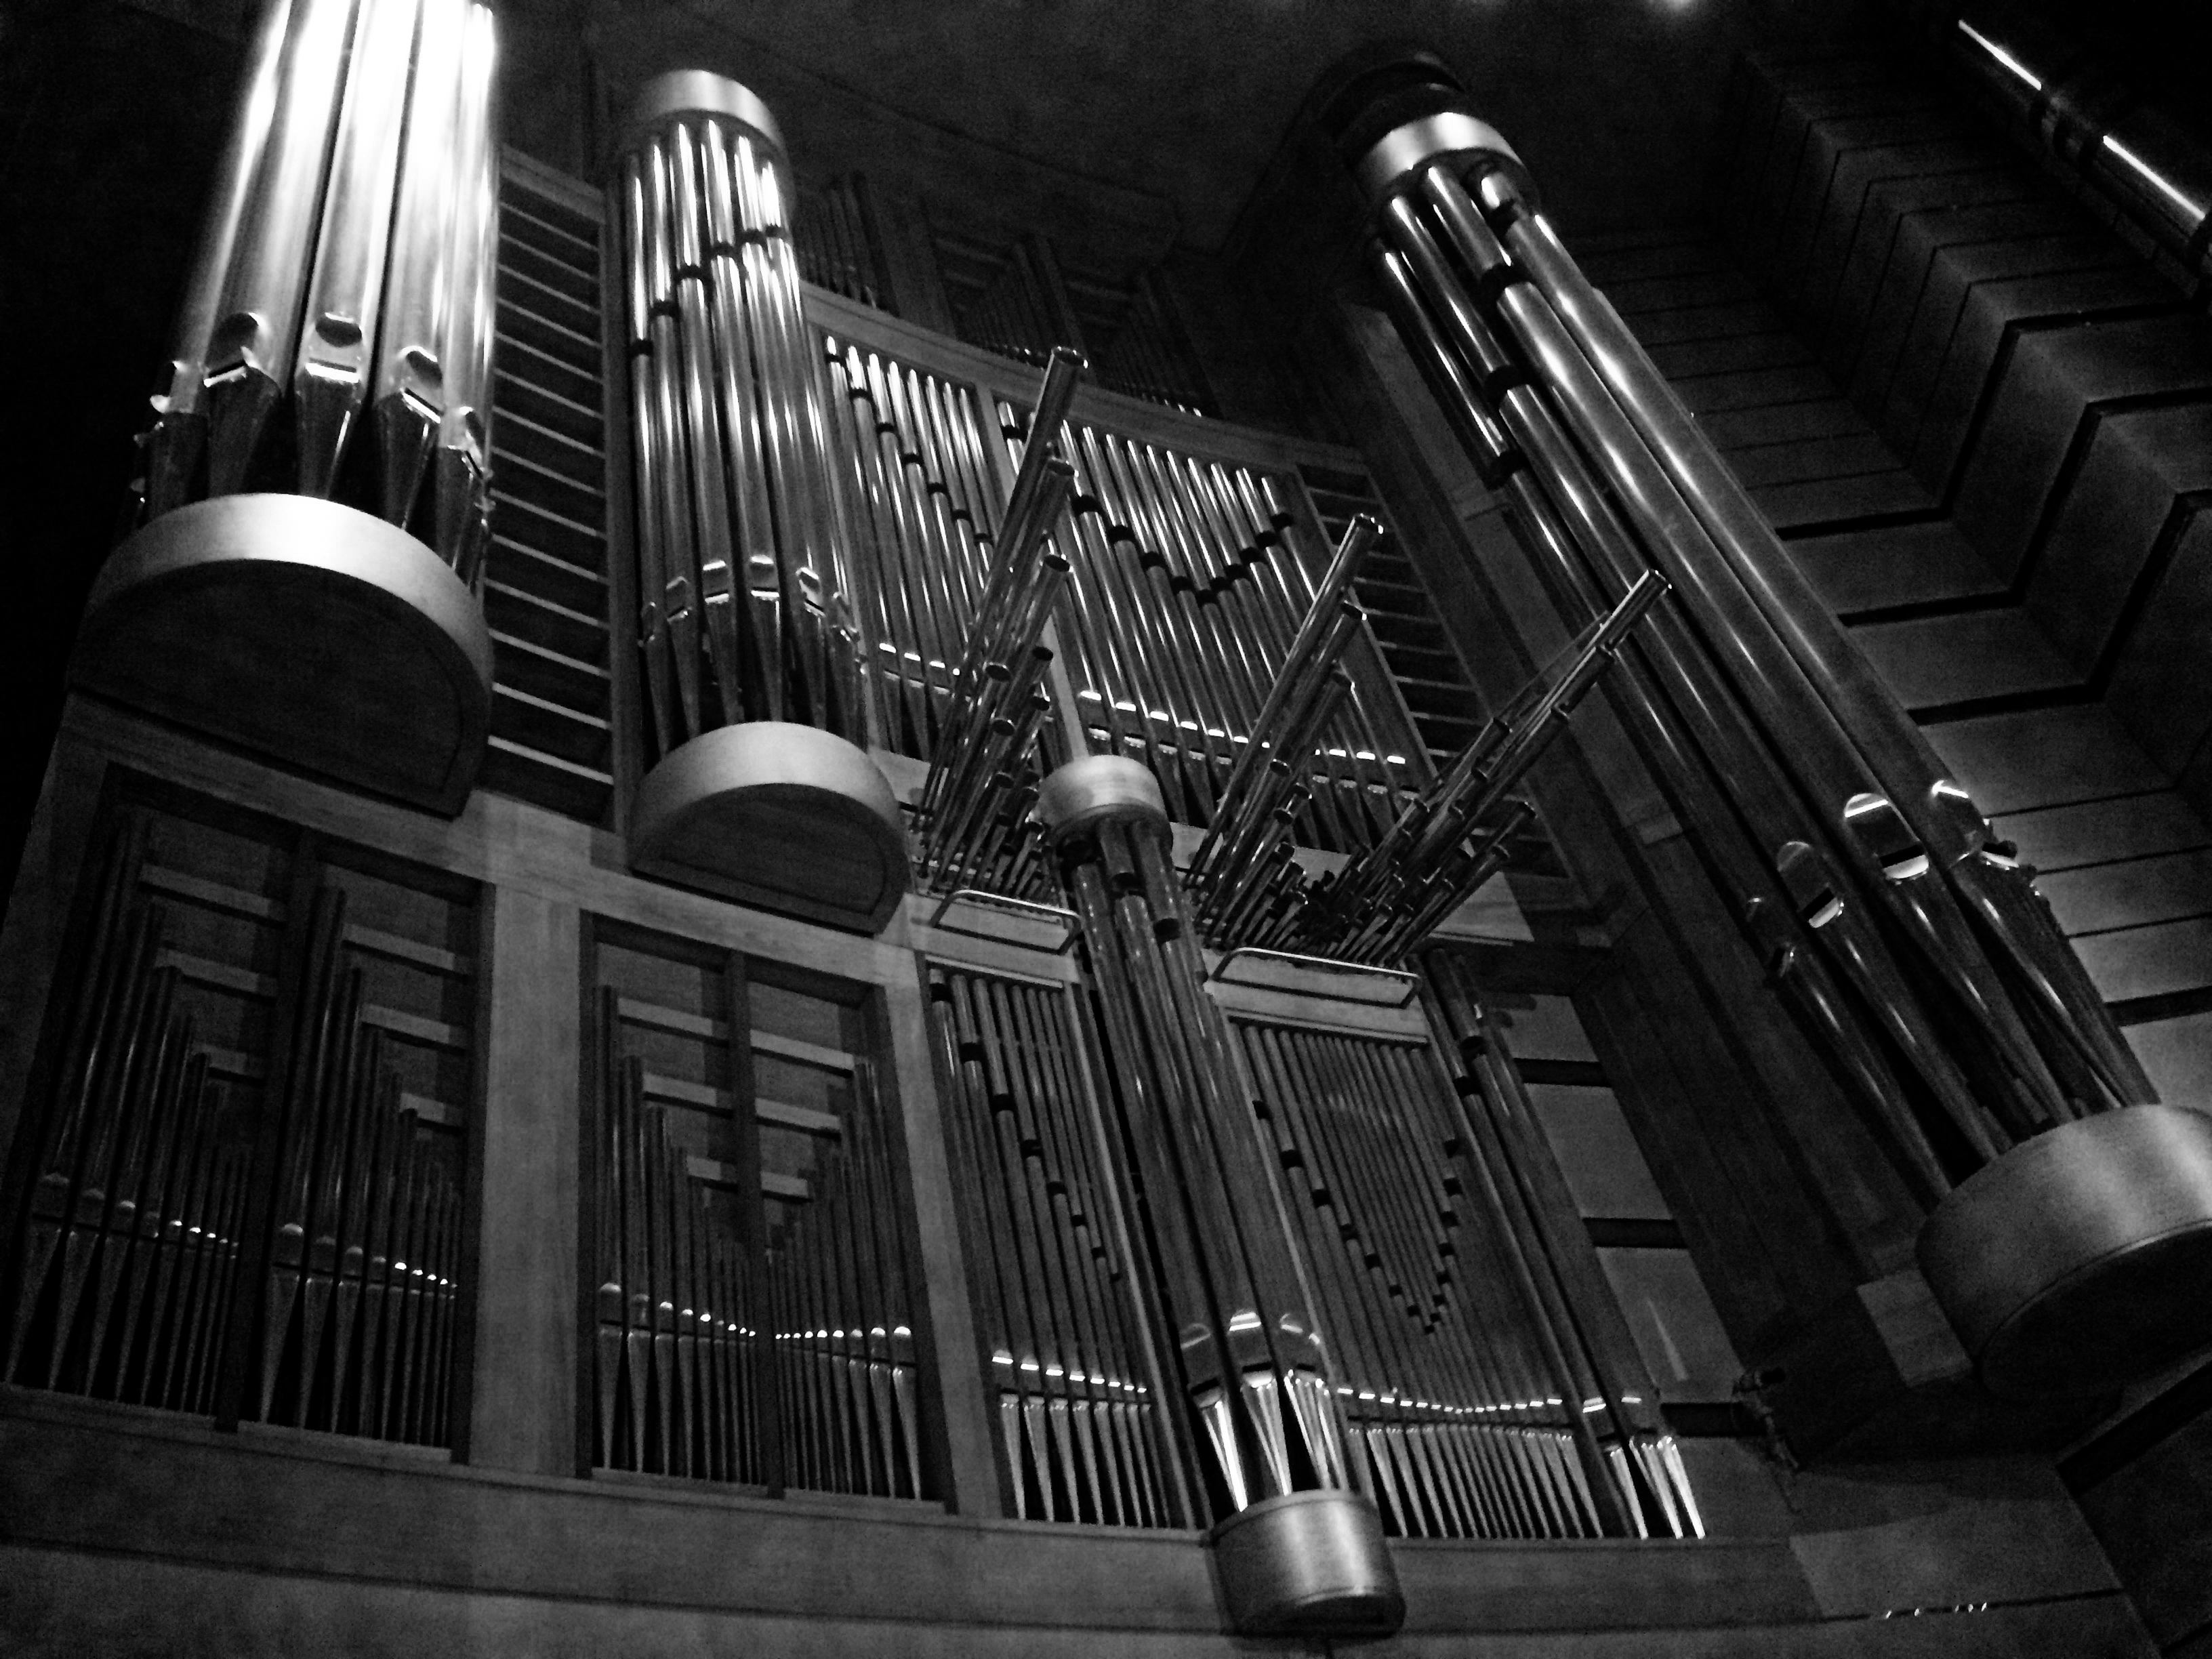
iphone, light, black and white, white, night, photography, skyscraper, concert, darkness, church, black, monochrome, blackwhite, pipes, symmetry, organ, shape, metropolis, monochrome photography, film noir